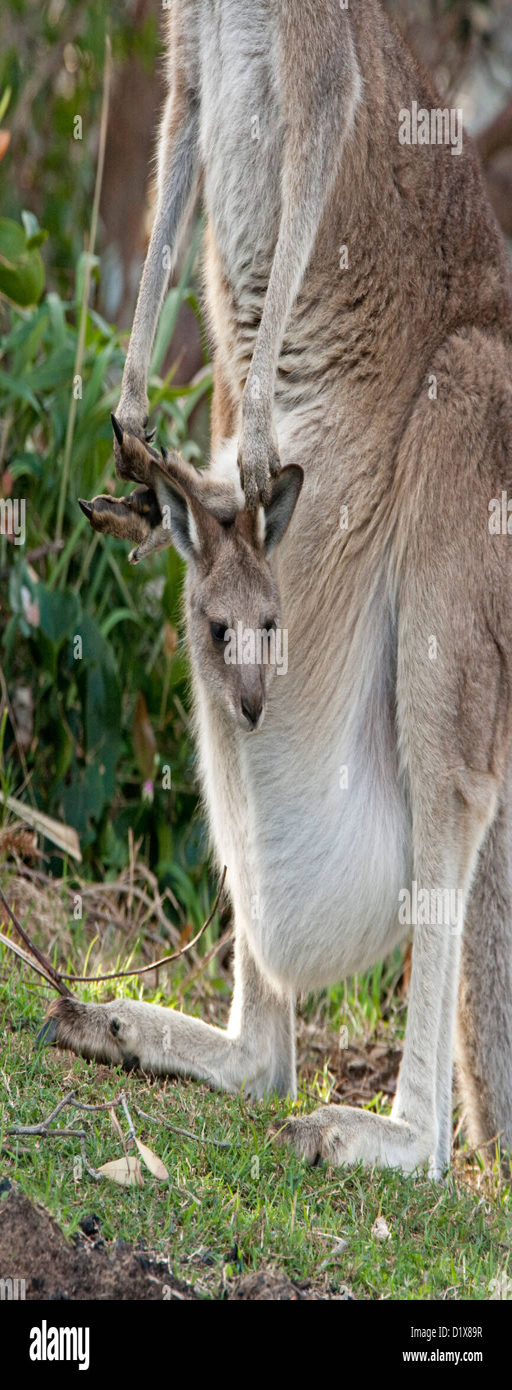
giganteus - peering out of it mother 's furry pouch shot in the wild